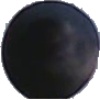
Label: Grape Blue 1